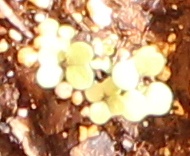
Label: Canola